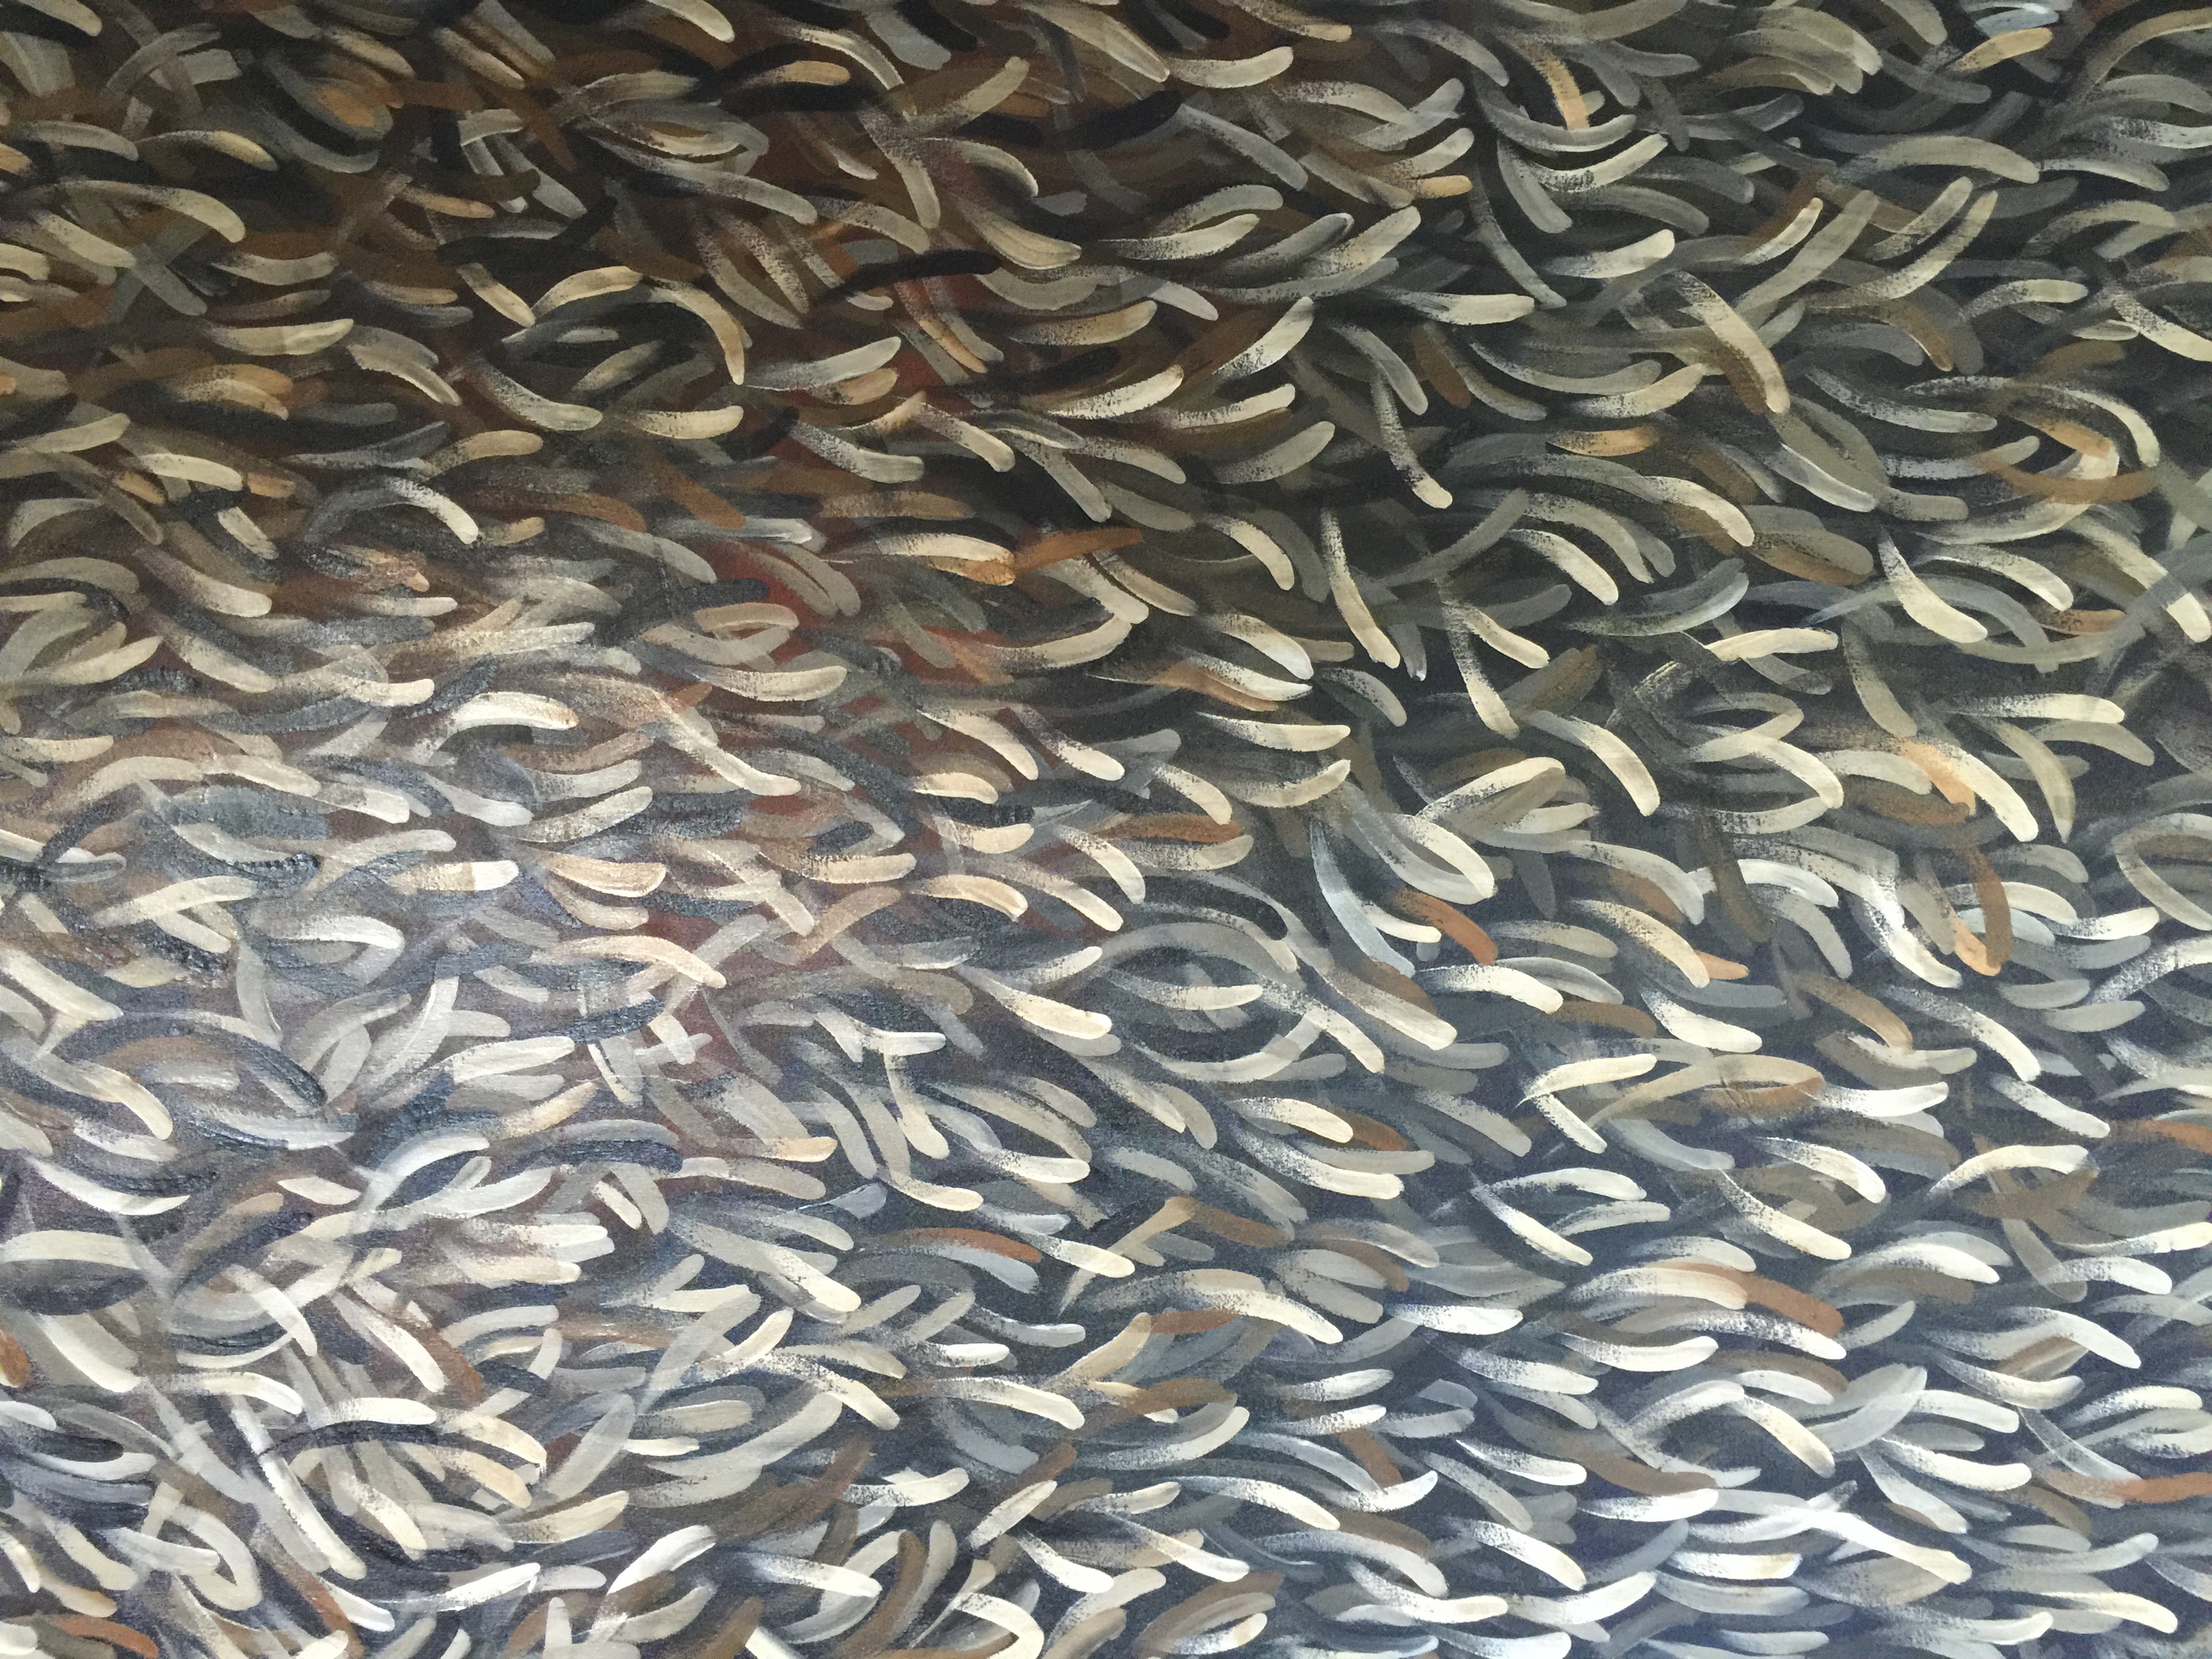
food, produce, crop, cuisine, vegetarian food, flooring, flowering plant, sunflower seed, grass family, nuts seeds